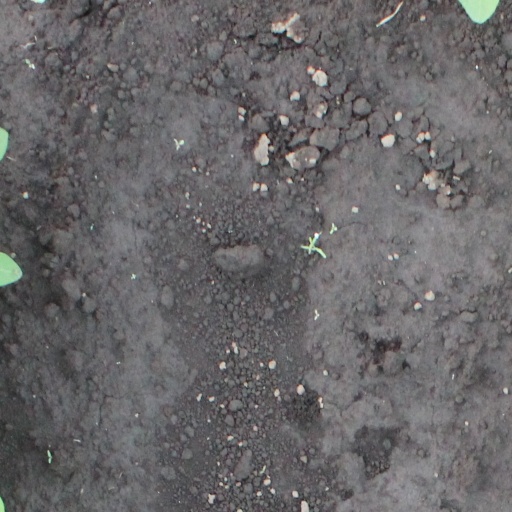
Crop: soybean